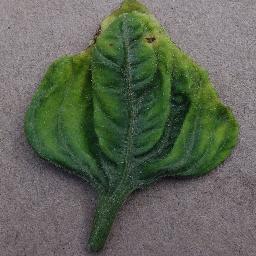
Label: Tomato___Tomato_Yellow_Leaf_Curl_Virus